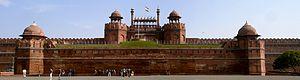
Le Fort rouge, aussi appelé le Palais-fort de Shahjahanabad ou Lal Qil'ah, est une forteresse d'architecture moghole de Delhi, Inde. Il est inscrit depuis 2007 sur la liste du patrimoine mondial.